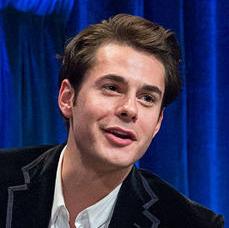
Age: 28